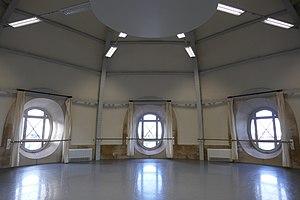
Opéra Garnier - Salle de répétition Zambelli
Ballerina est un film d'animation franco-canadien tourné en anglais réalisé par Éric Summer et Éric Warin, sorti en 2016. Animé en images de synthèse, le film relate l'histoire d'une jeune orpheline bretonne qui part s'installer à Paris à la fin du XIXᵉ siècle afin d'y devenir danseuse à l'opéra. Plusieurs chansons ponctuent le film. Ballerina suscite des avis contrastés dans la presse ; le film est toutefois un succès important au box office en France et dans le monde.
L’opéra Garnier, ou palais Garnier, est un théâtre national qui a la vocation d'être une académie de musique, de chorégraphie et de poésie lyrique ; il est un élément majeur du patrimoine du 9ᵉ arrondissement de Paris et de la capitale. Il est situé place de l'Opéra, à l'extrémité nord de l'avenue de l'Opéra et au carrefour de nombreuses voies. Il est accessible par le métro, par le RER et par le bus. L'édifice s'impose comme un monument particulièrement représentatif de l'architecture éclectique et du style historiciste de la seconde moitié du XIXᵉ siècle. Sur une conception de l’architecte Charles Garnier retenue à la suite d’un concours, sa construction, décidée par Napoléon III dans le cadre des transformations de Paris menées par le préfet Haussmann et interrompue par la guerre de 1870, fut reprise au début de la Troisième République, après la destruction par incendie de l’opéra Le Peletier en 1873. Le bâtiment est inauguré le 5 janvier 1875 par le président Mac Mahon sous la IIIᵉ République.